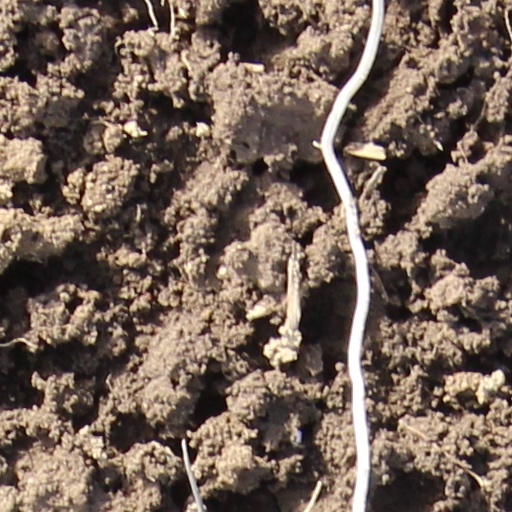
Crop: wheat